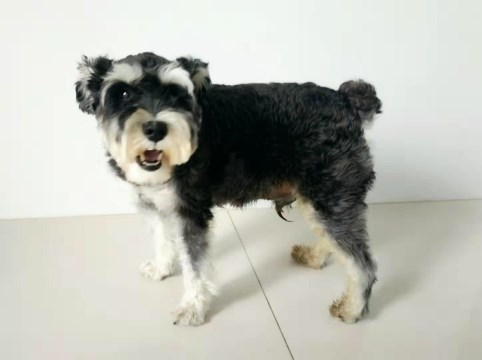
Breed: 2342-n000102-miniature_schnauzer